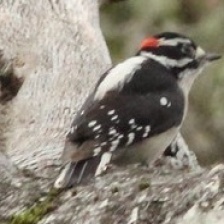
Species: DOWNY WOODPECKER
Scientific name: PICOIDES PUBESCENS